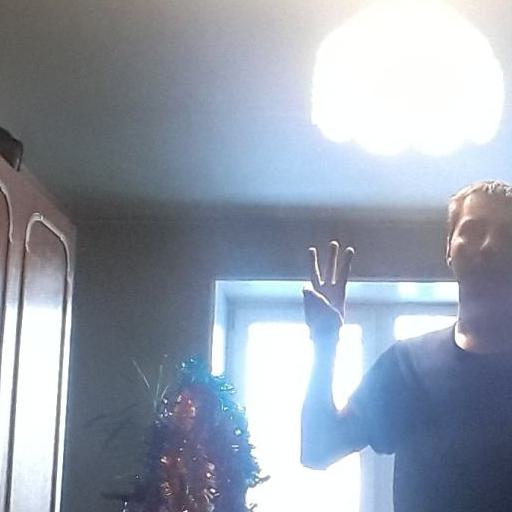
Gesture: three